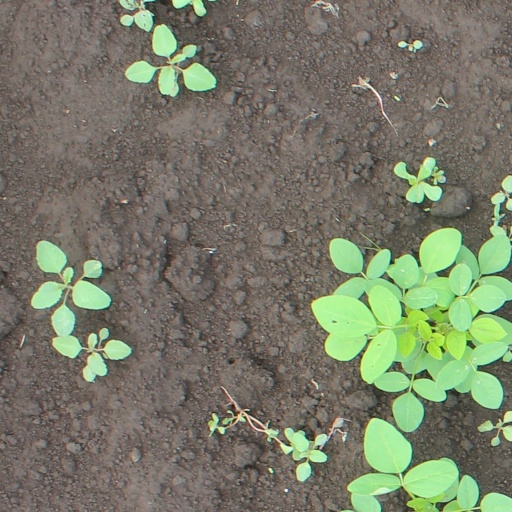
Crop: soybean